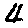
Label: 4